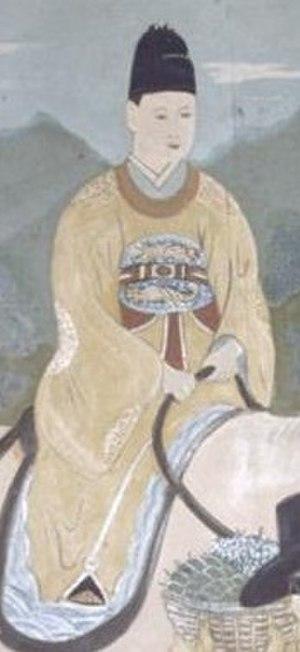
Danjong est le sixième roi de la Corée en période Joseon. Il a régné du 14 mai 1452 au 11 juin 1455.